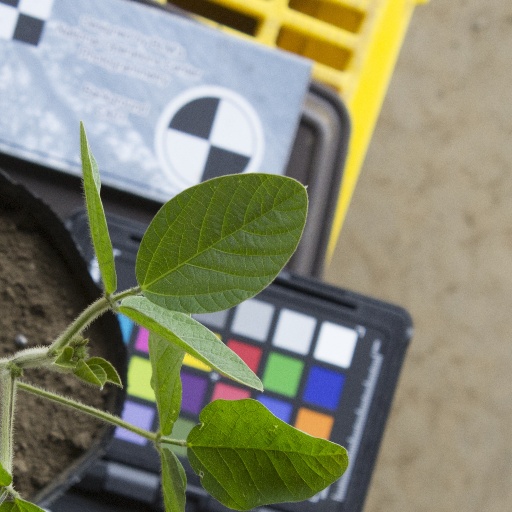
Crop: soybean